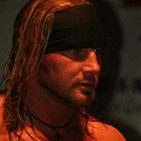
Age: 32